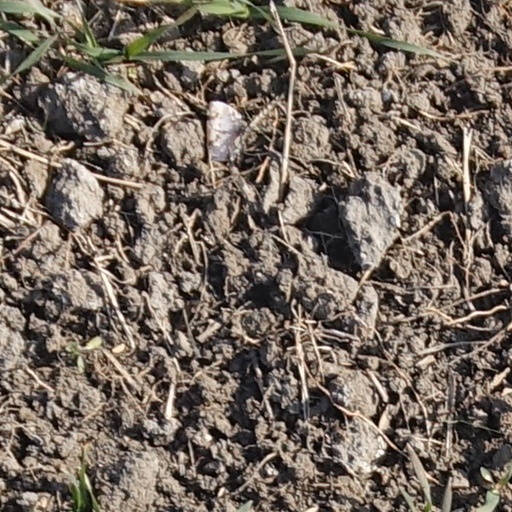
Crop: wheat